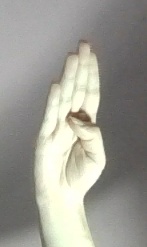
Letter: kaaf